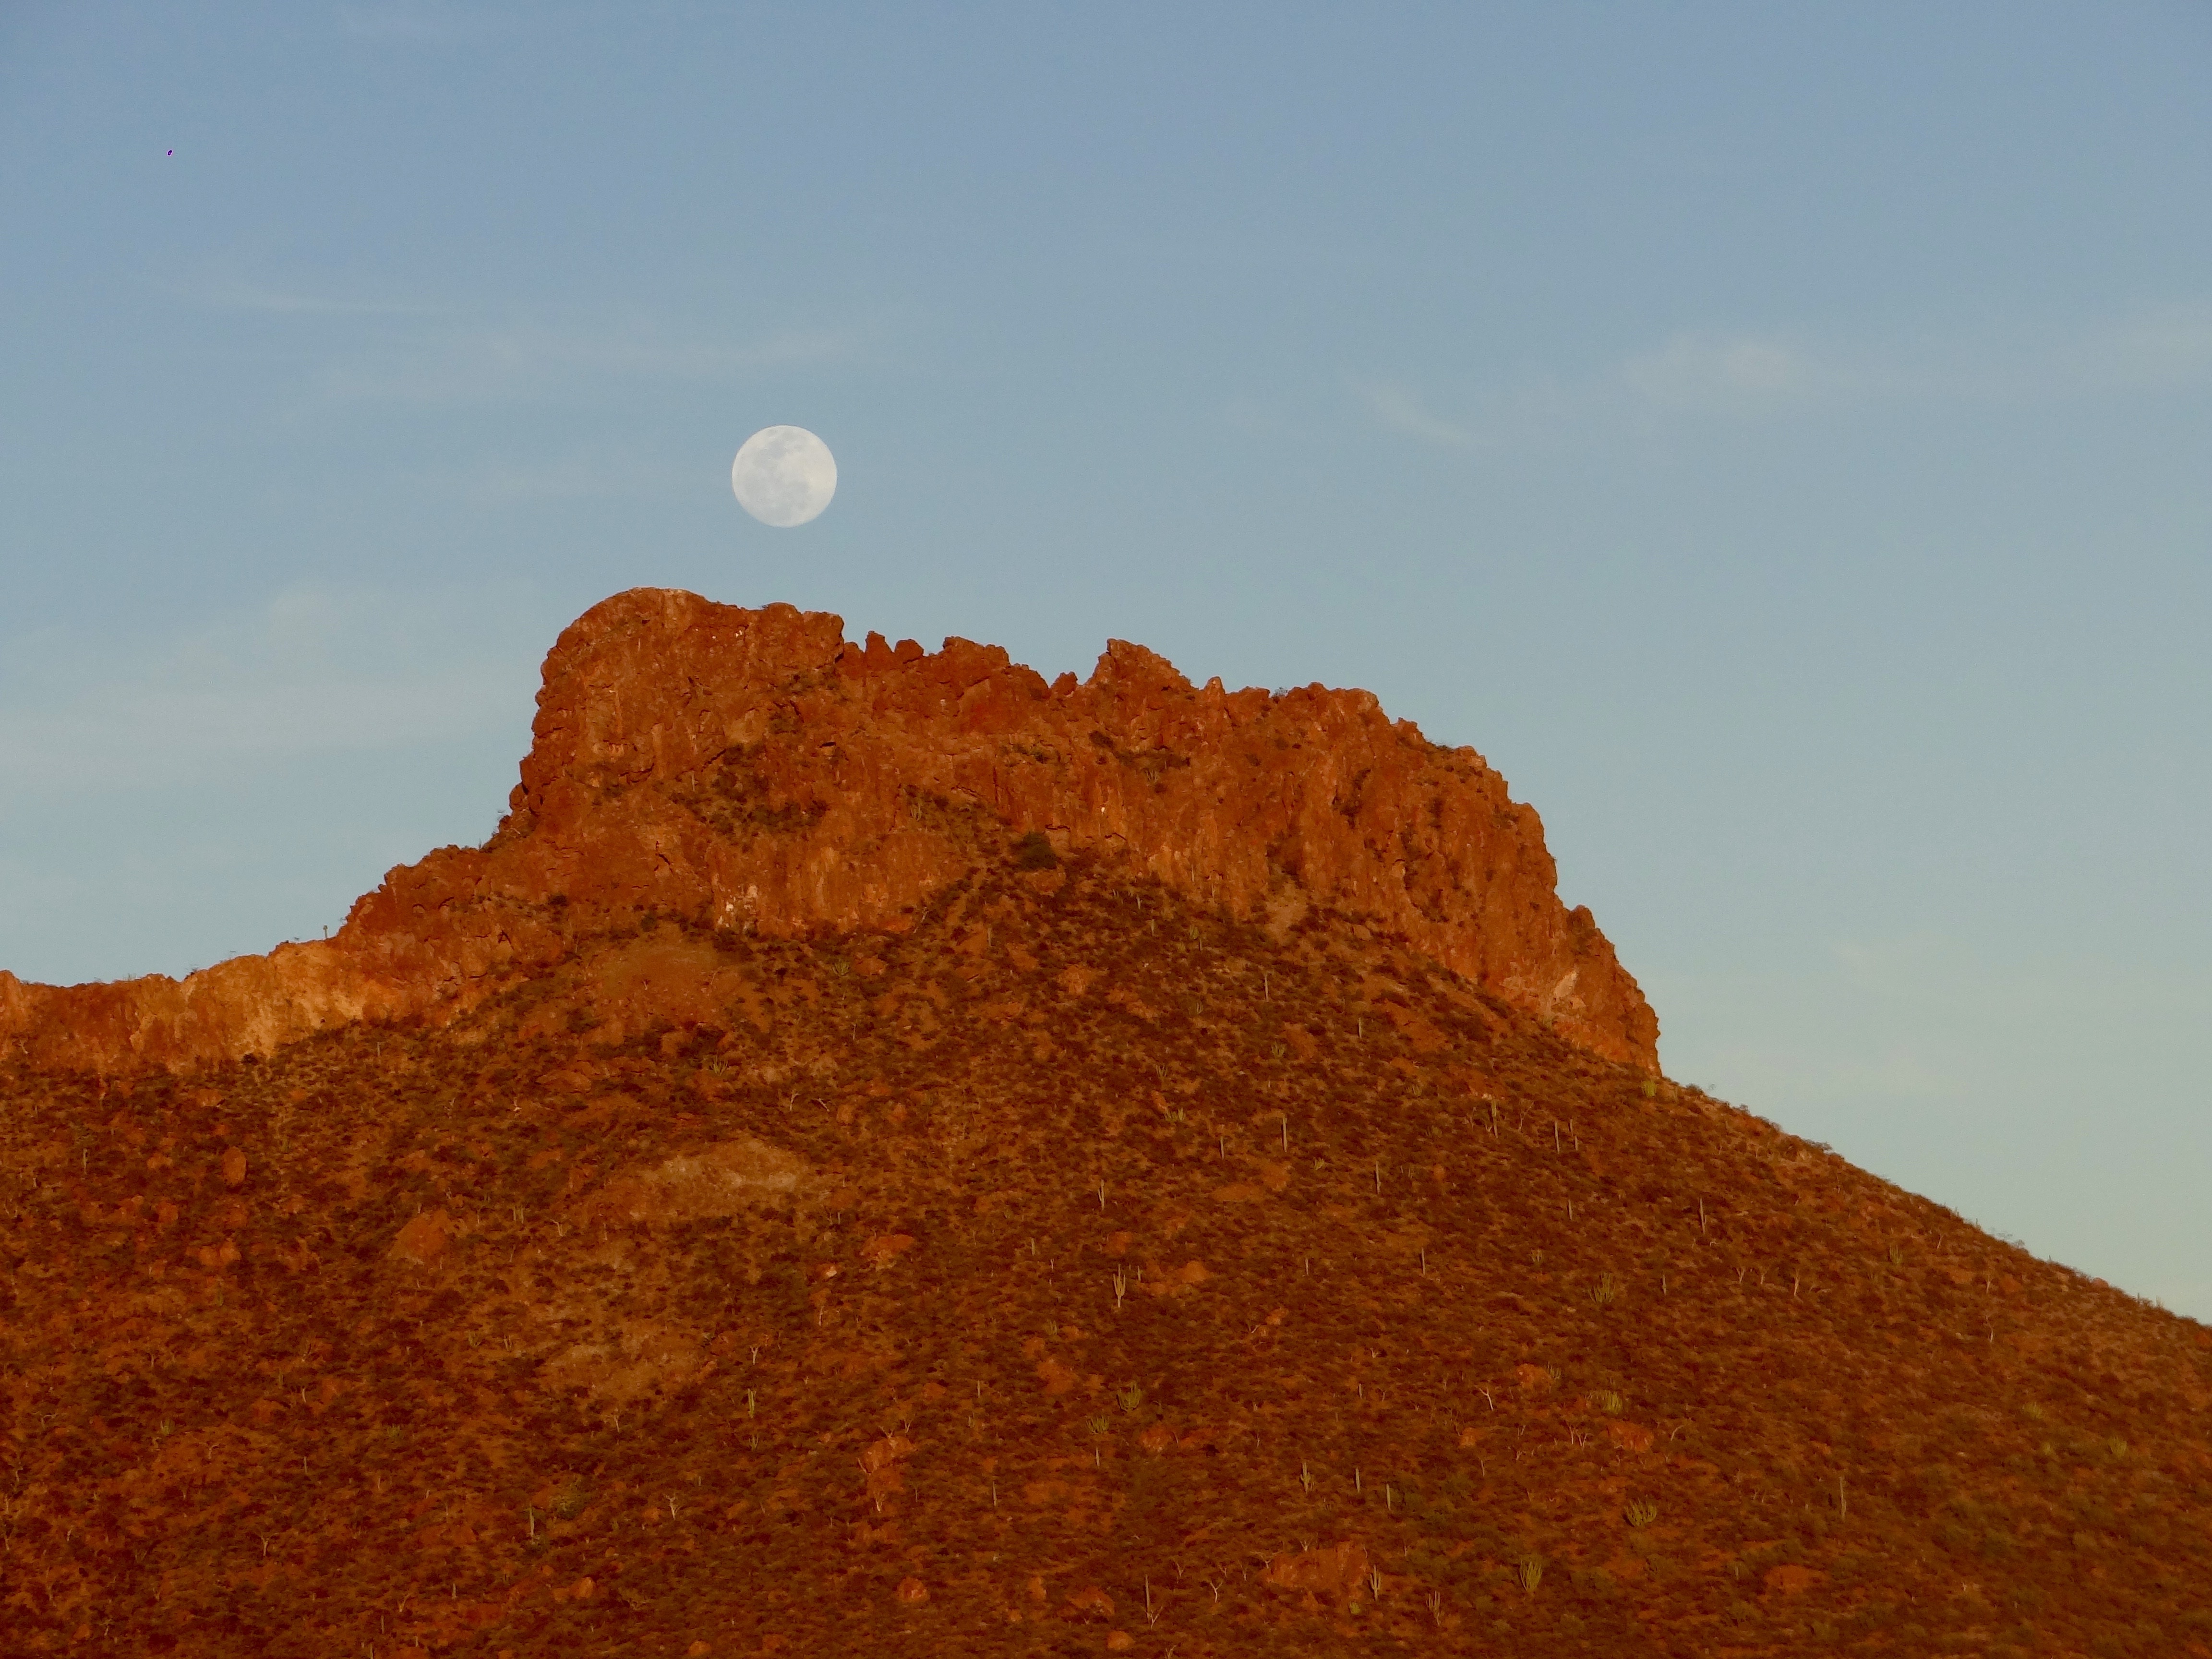
landscape, nature, rock, horizon, mountain, sunset, hill, desert, valley, monument, formation, soil, terrain, material, ridge, geology, mexico, badlands, plateau, ecosystem, wadi, butte, landform, san carlos, natural environment, mountainous landforms